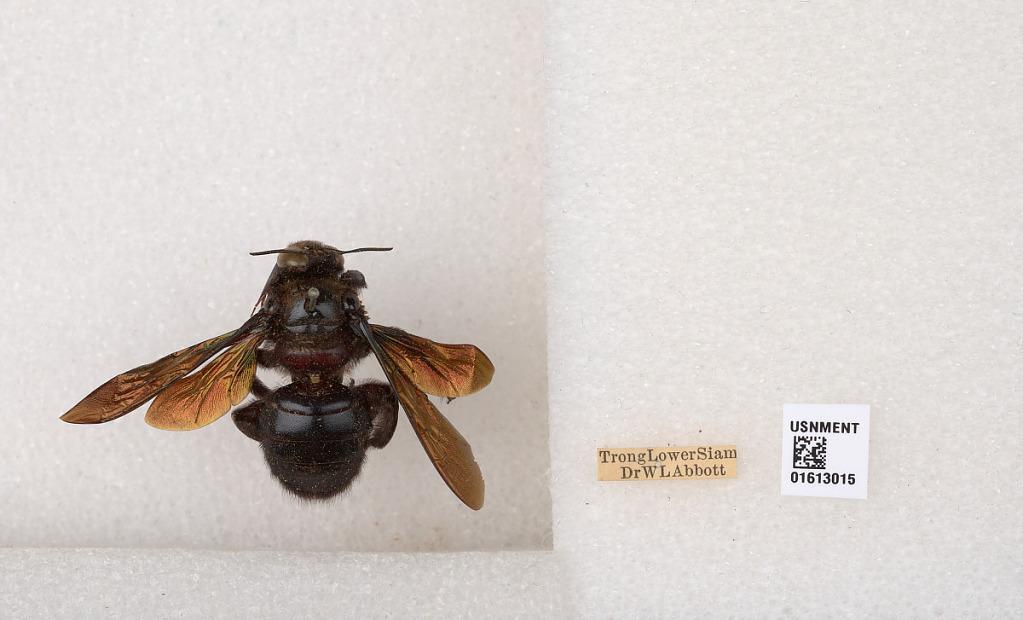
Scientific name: Xylocopa (Biluna) tranquebarorum tranquebarorum (Swederus)
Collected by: W. Abbott
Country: Thailand
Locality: Trong